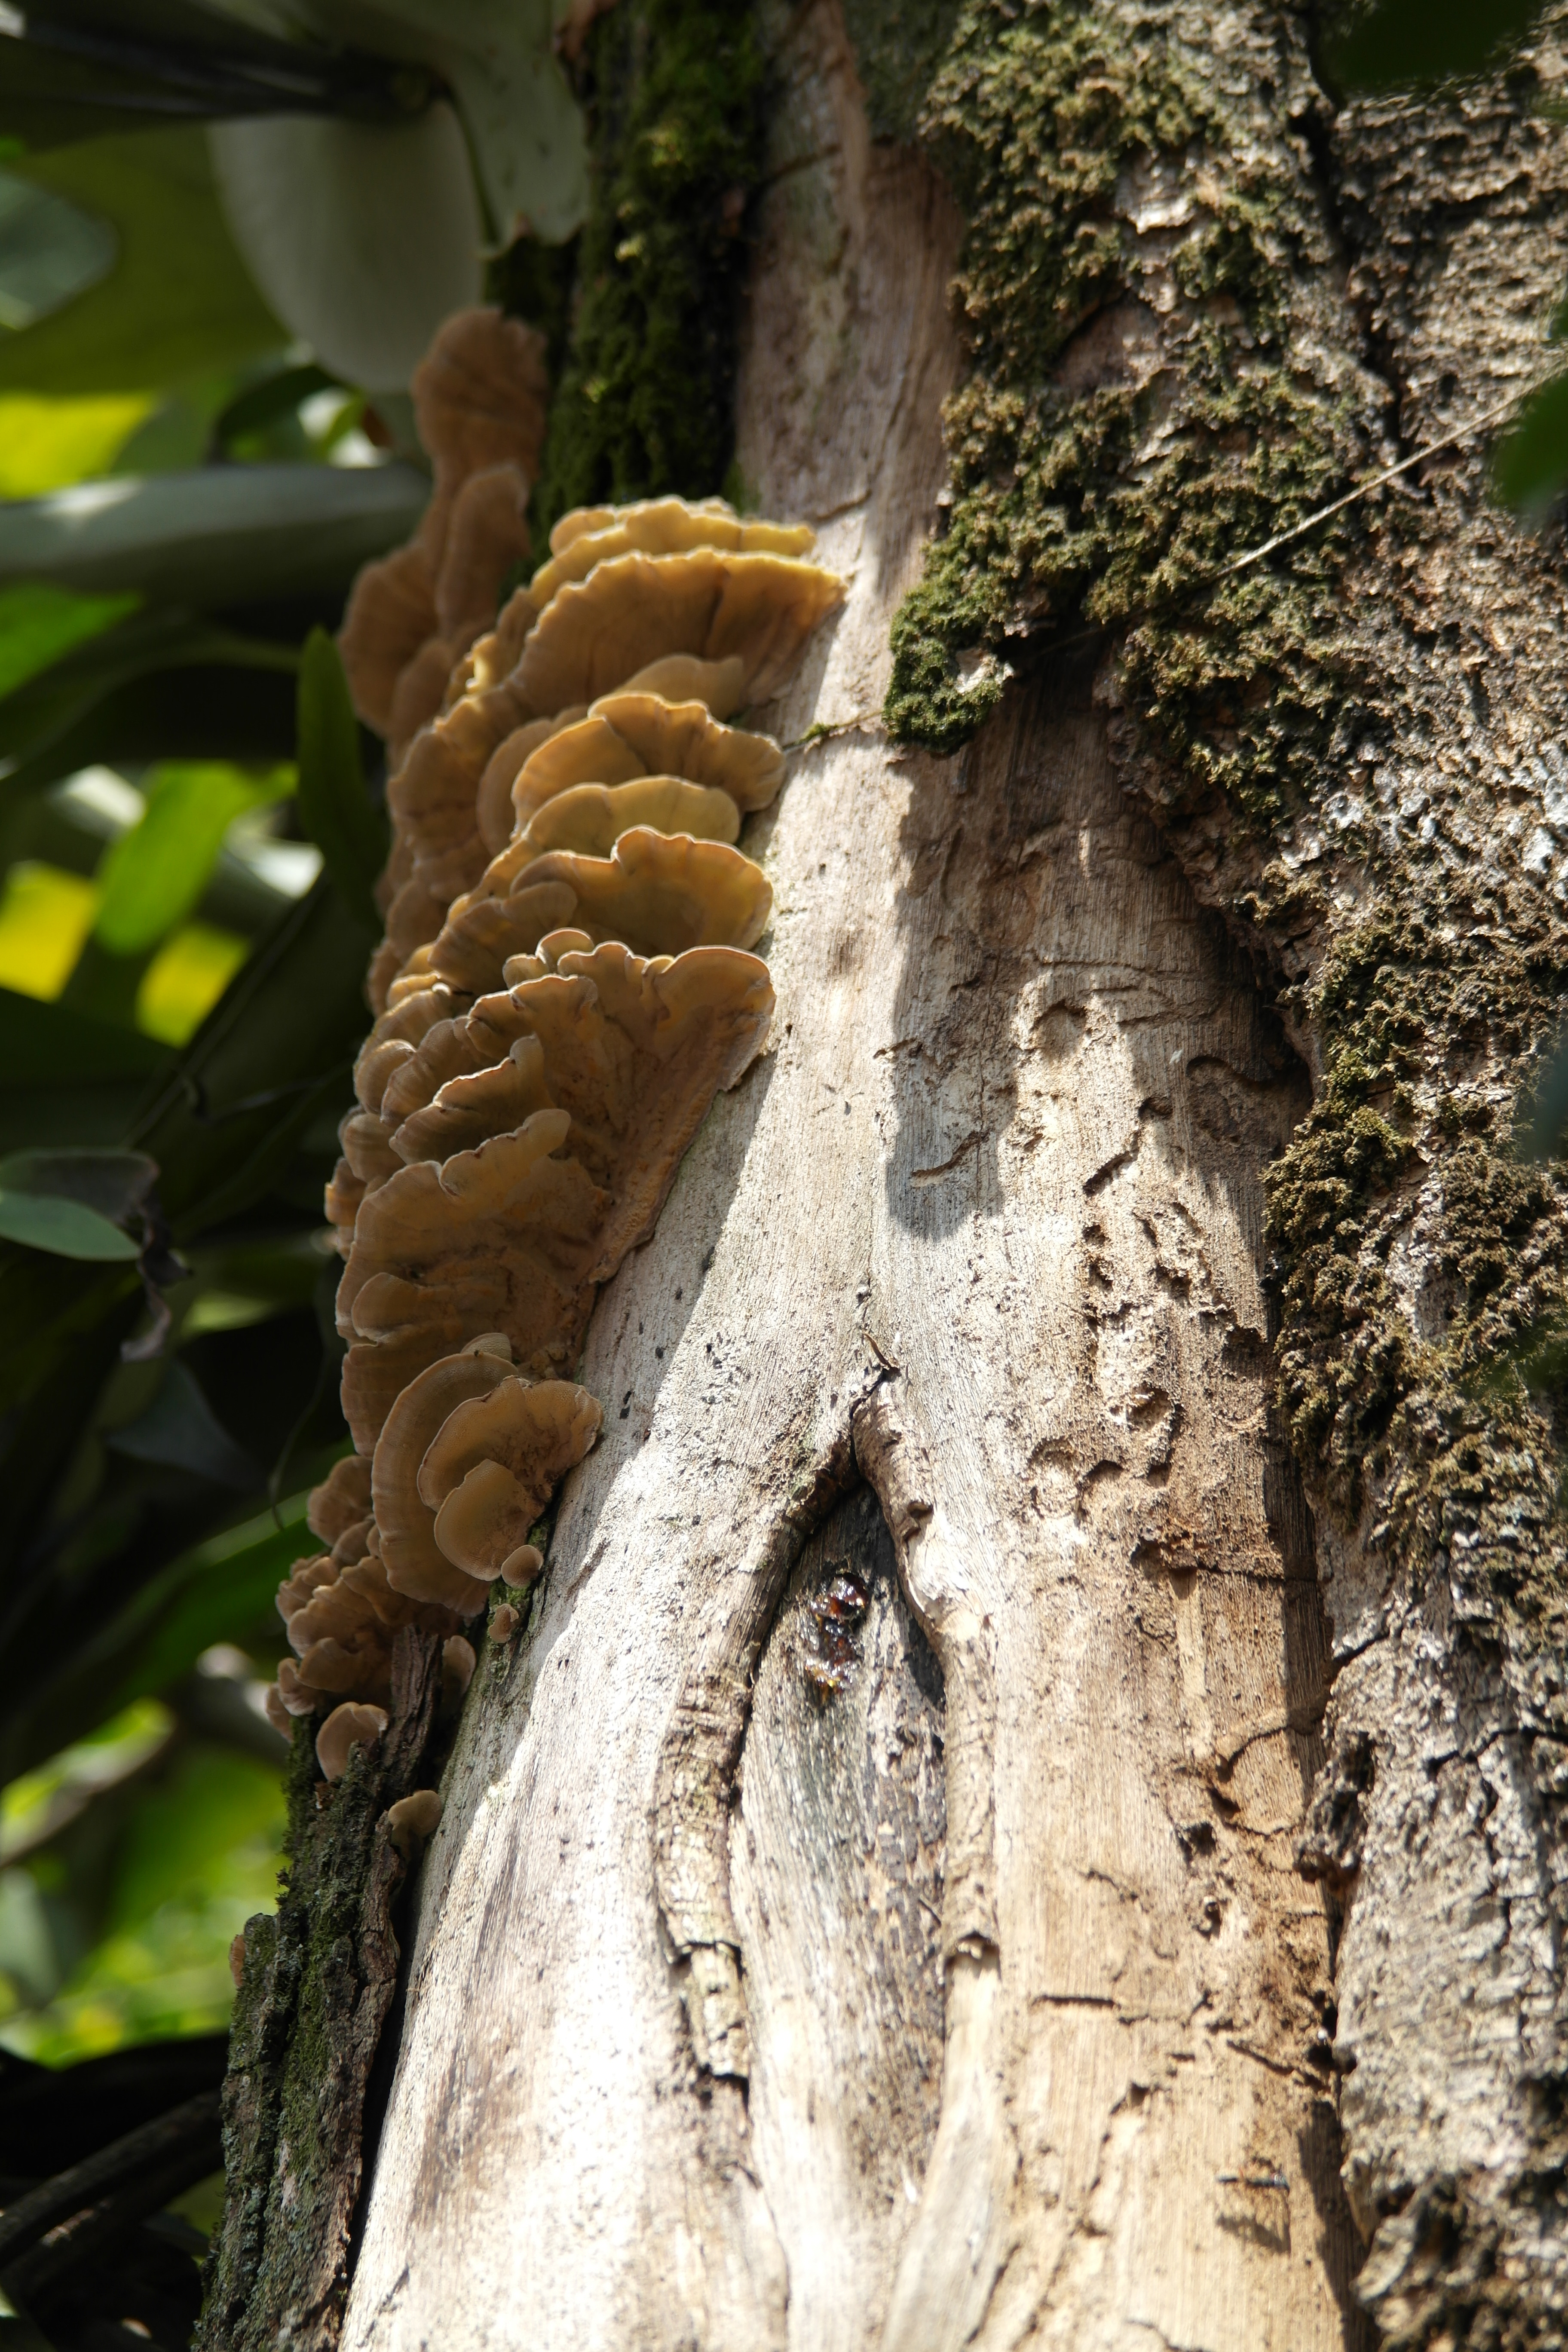
fungus, nature, life, water, wild, jungle, tropic, vegetal, tree, trunk, plant, wood, branch